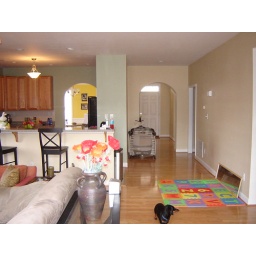
View from the french doors in the family room looking back to the kitchen and front hallway.